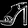
Label: Sandal